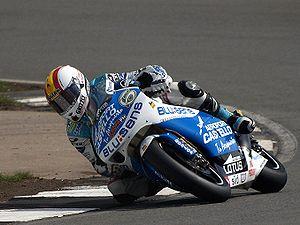
Alex Debón, né le 1ᵉʳ mars 1976 à La Vall d'Uixó, est un pilote de vitesse moto espagnol, courant dans la catégorie 250.